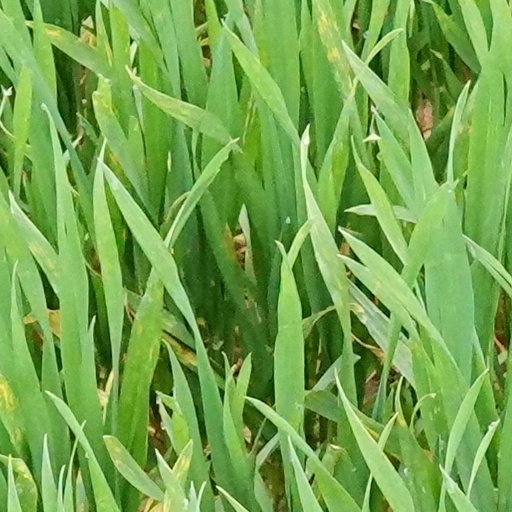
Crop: wheat